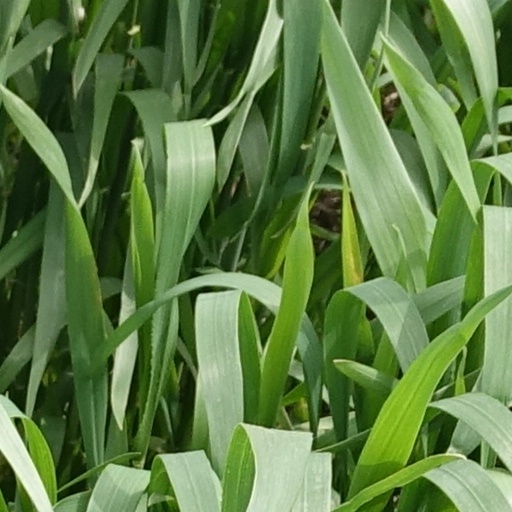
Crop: wheat